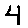
Label: 4